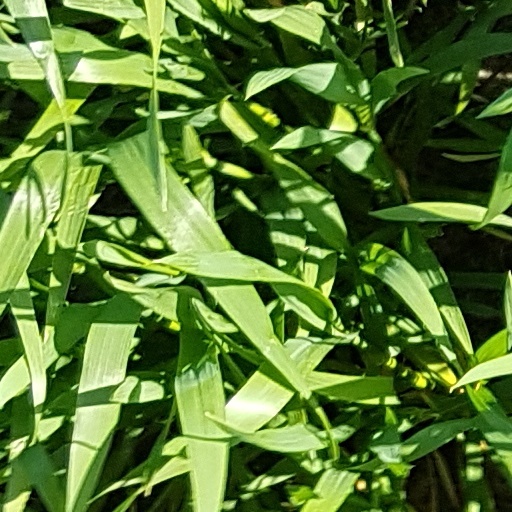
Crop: wheat